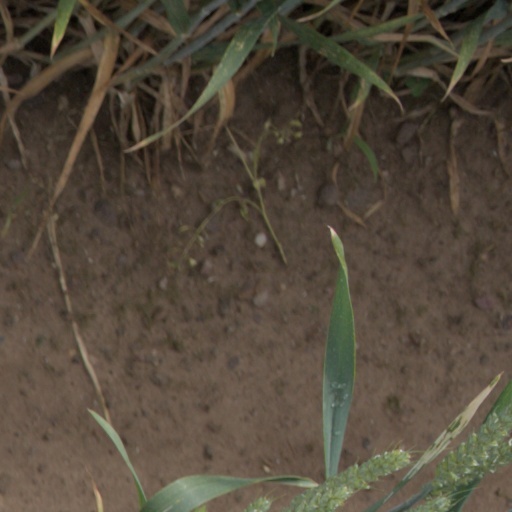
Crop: wheat